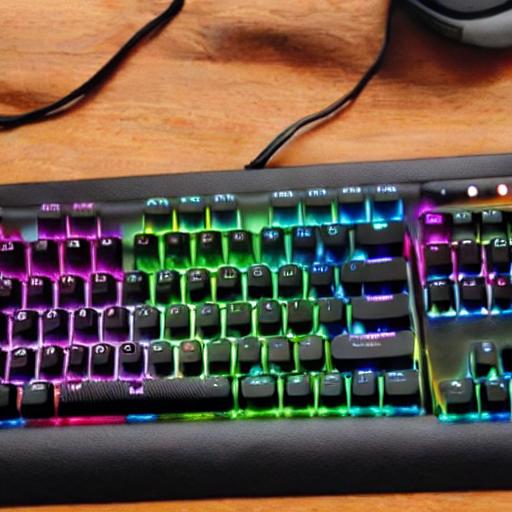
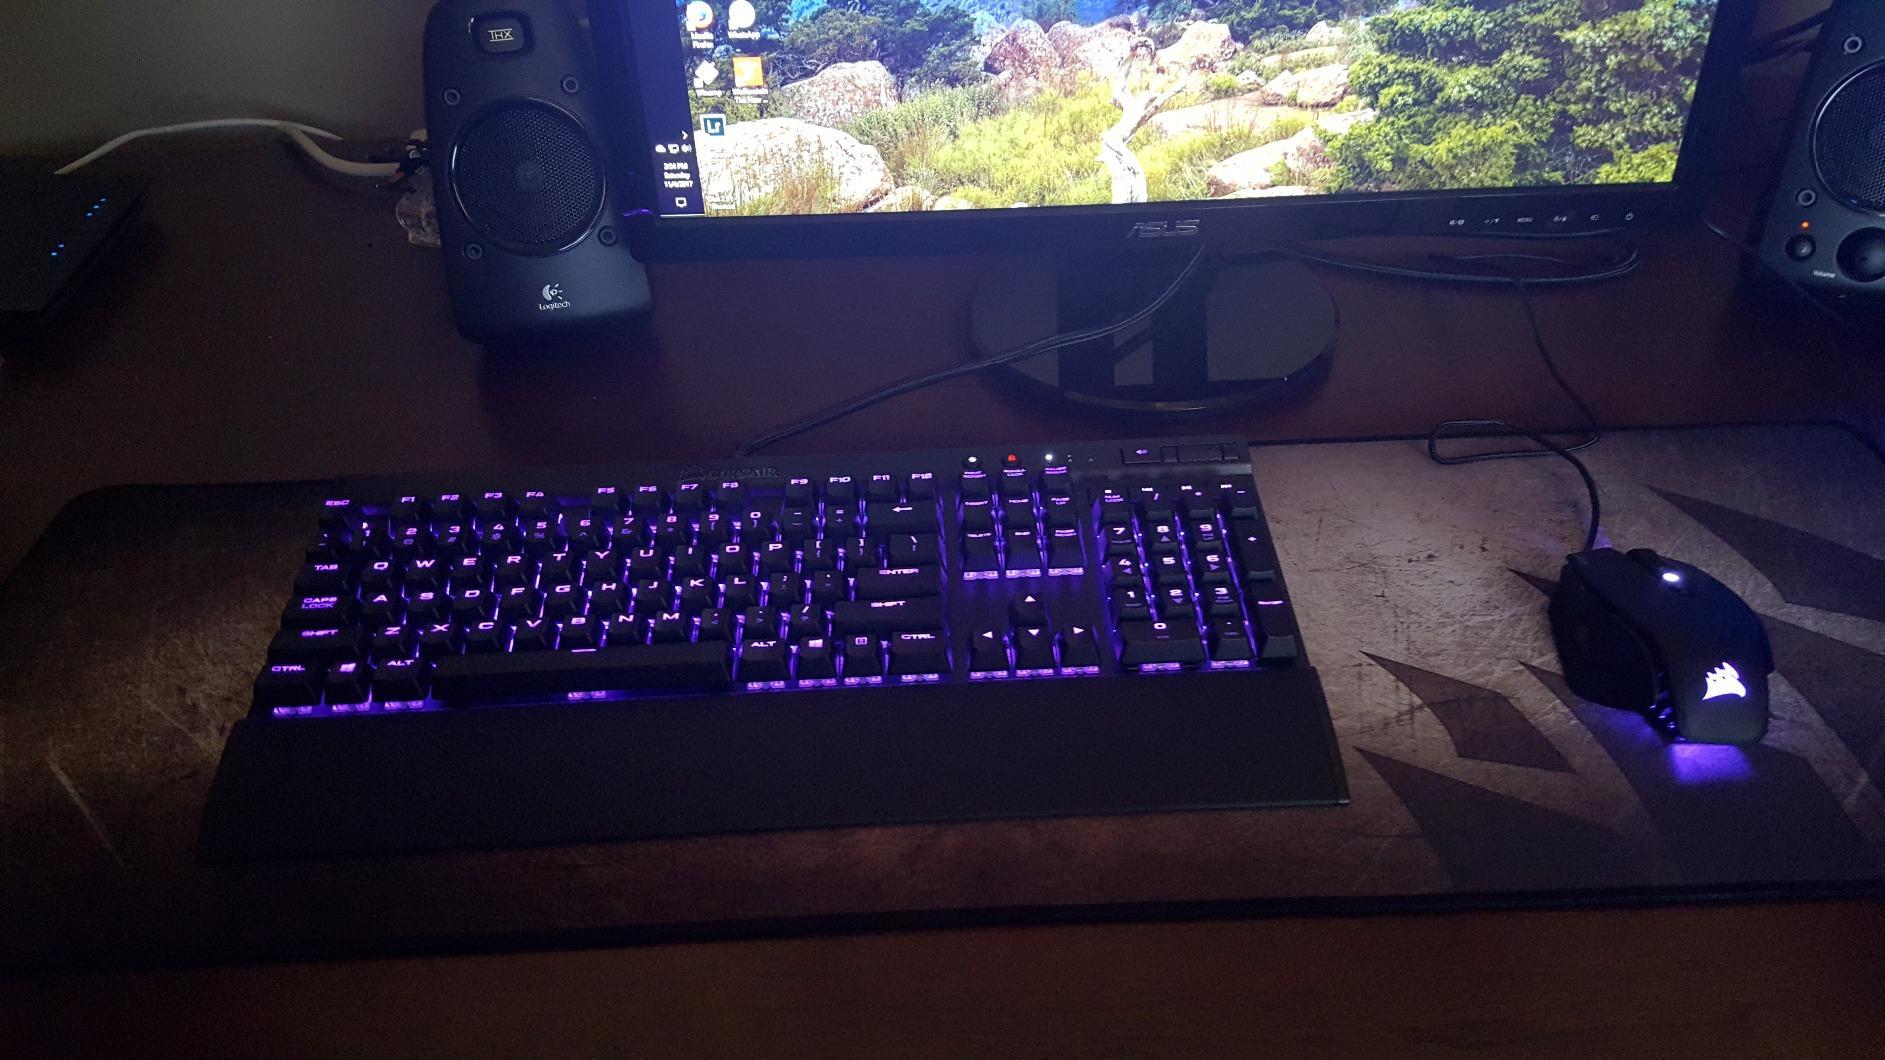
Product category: keyboard
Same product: no